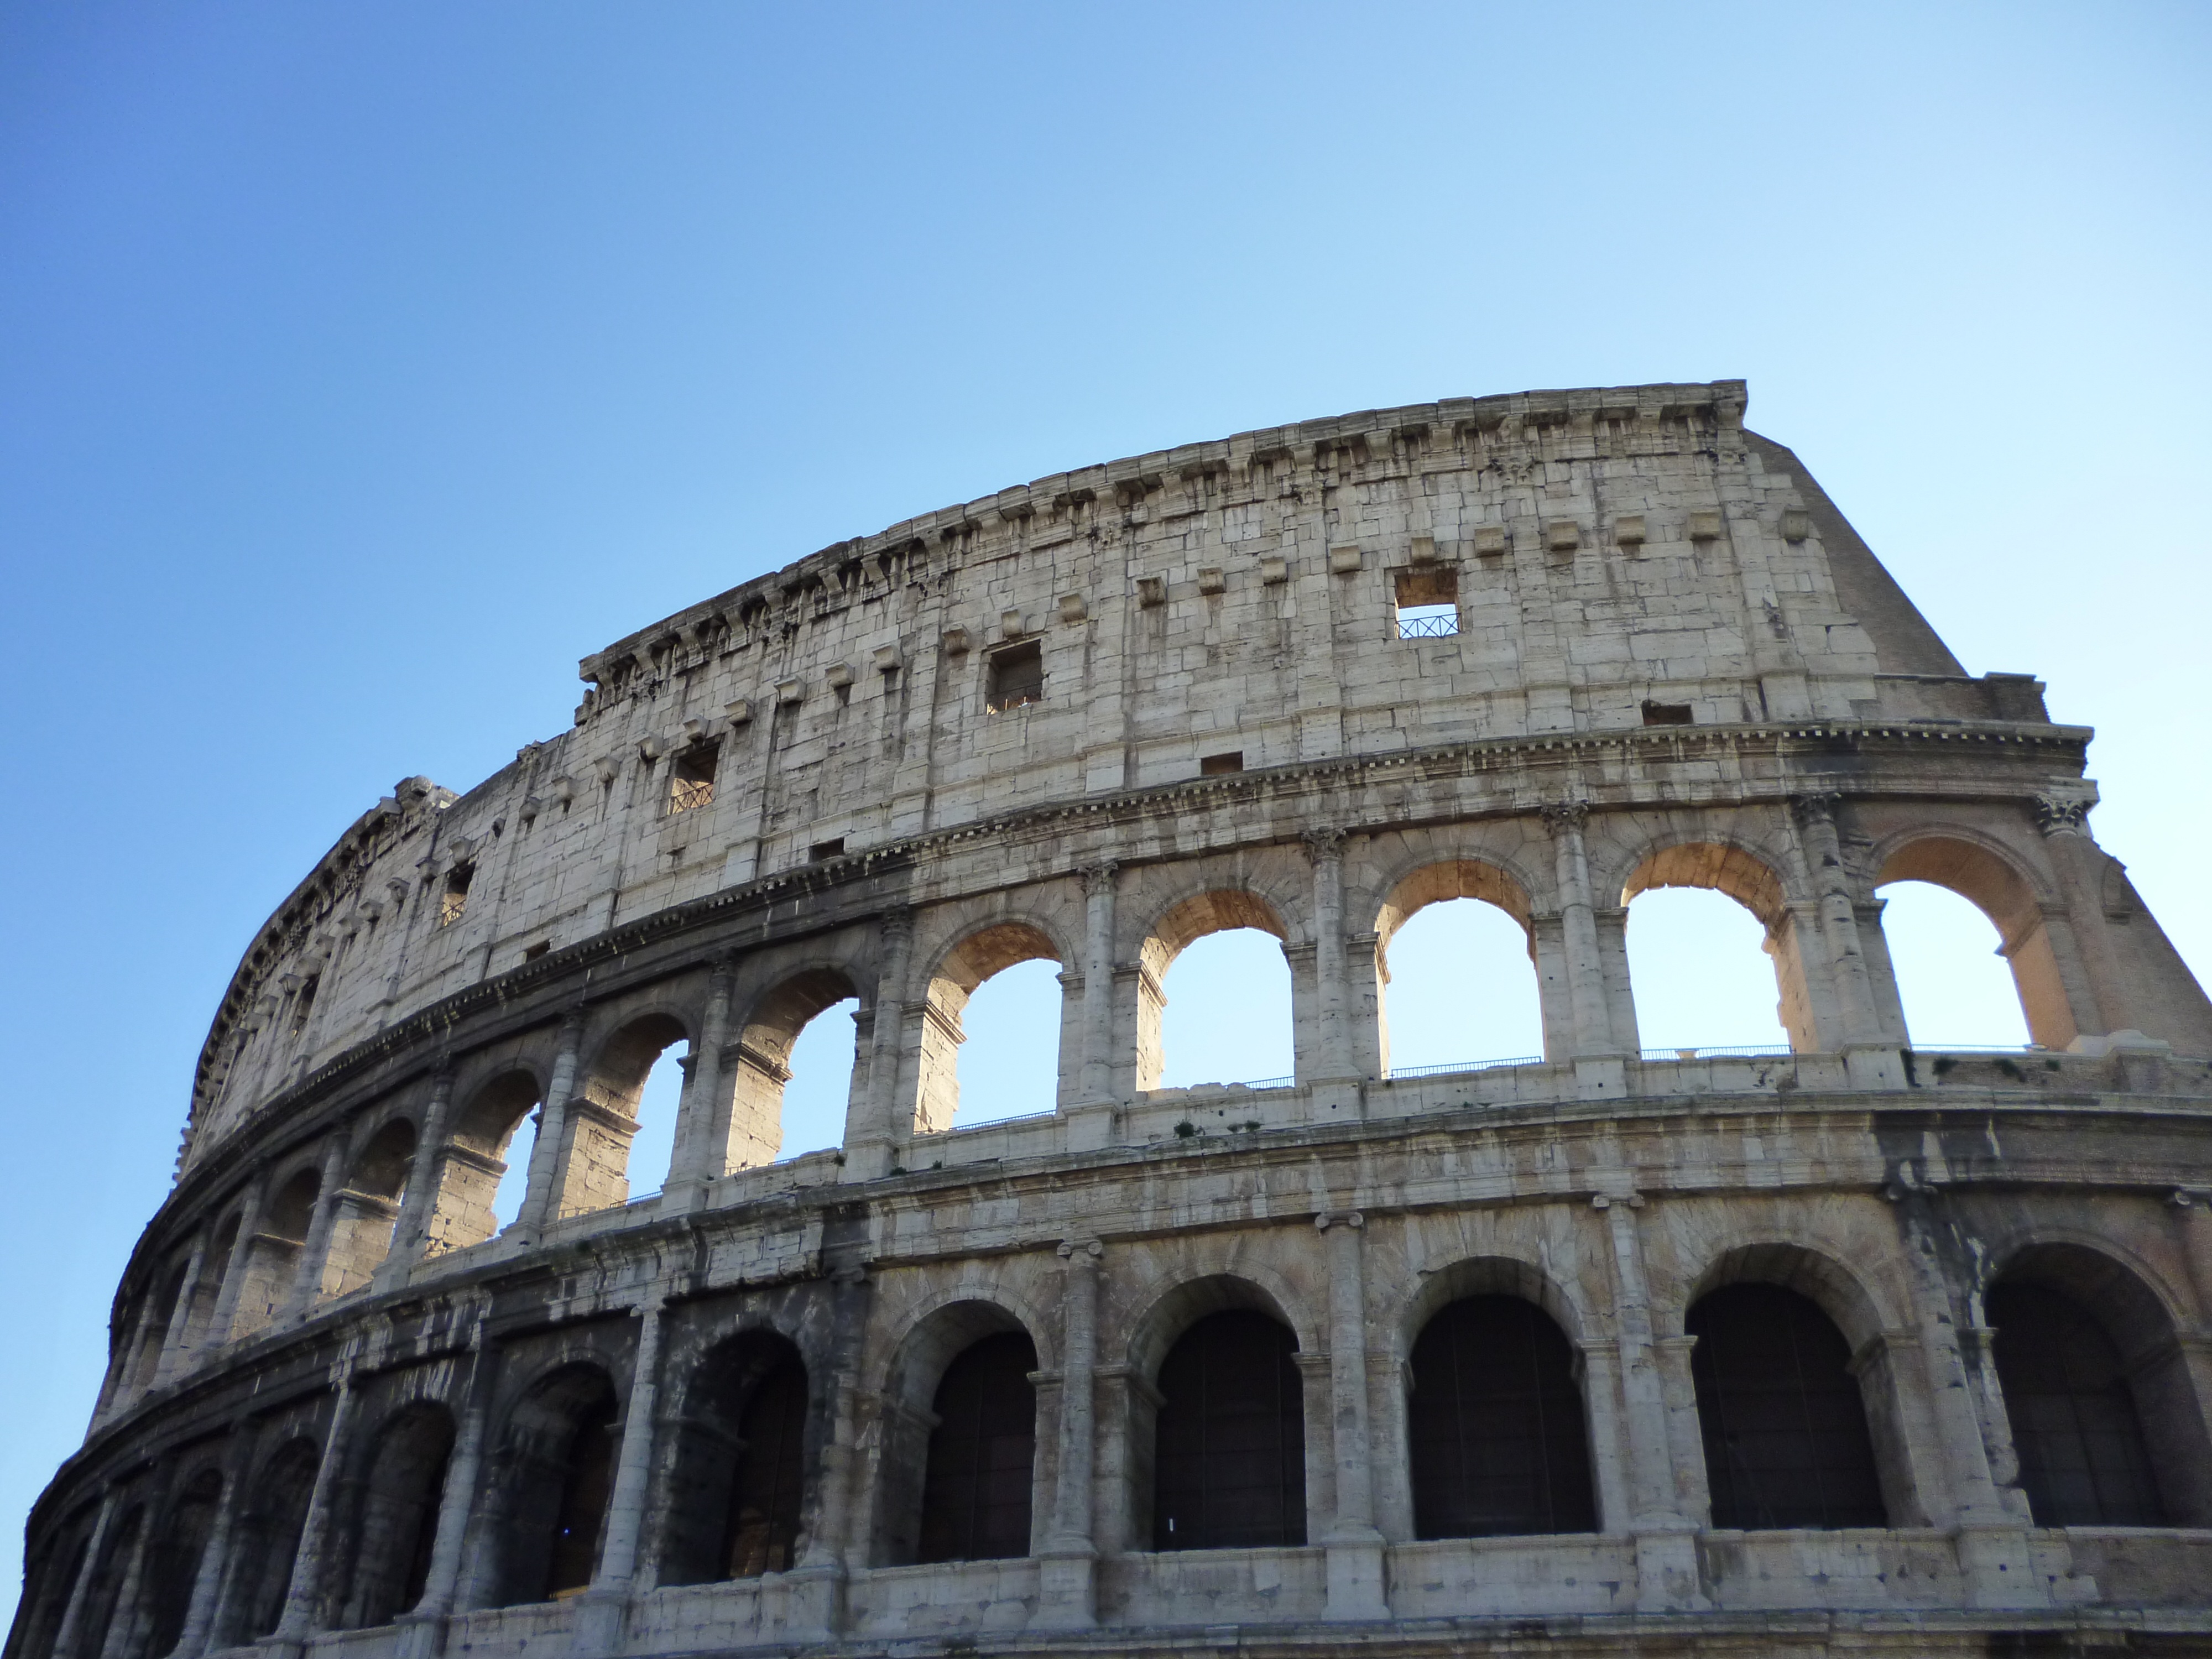
architecture, structure, monument, arch, landmark, italy, colosseum, rome, amphitheatre, temple, dome, ancient rome, roman temple, ancient history, human settlement, ancient roman architecture, ancient greek temple